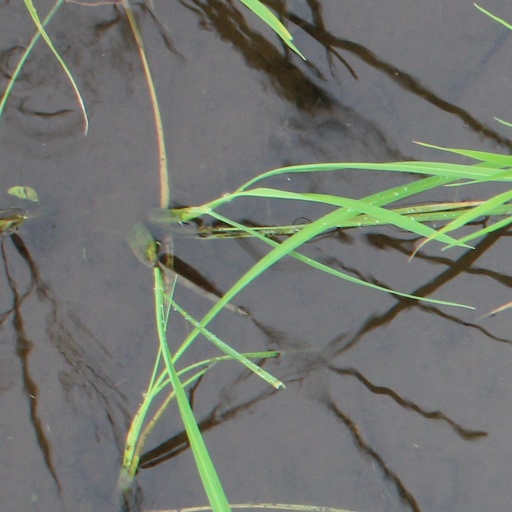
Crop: rice